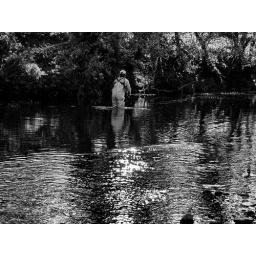
My casting looks fantastic in black and white